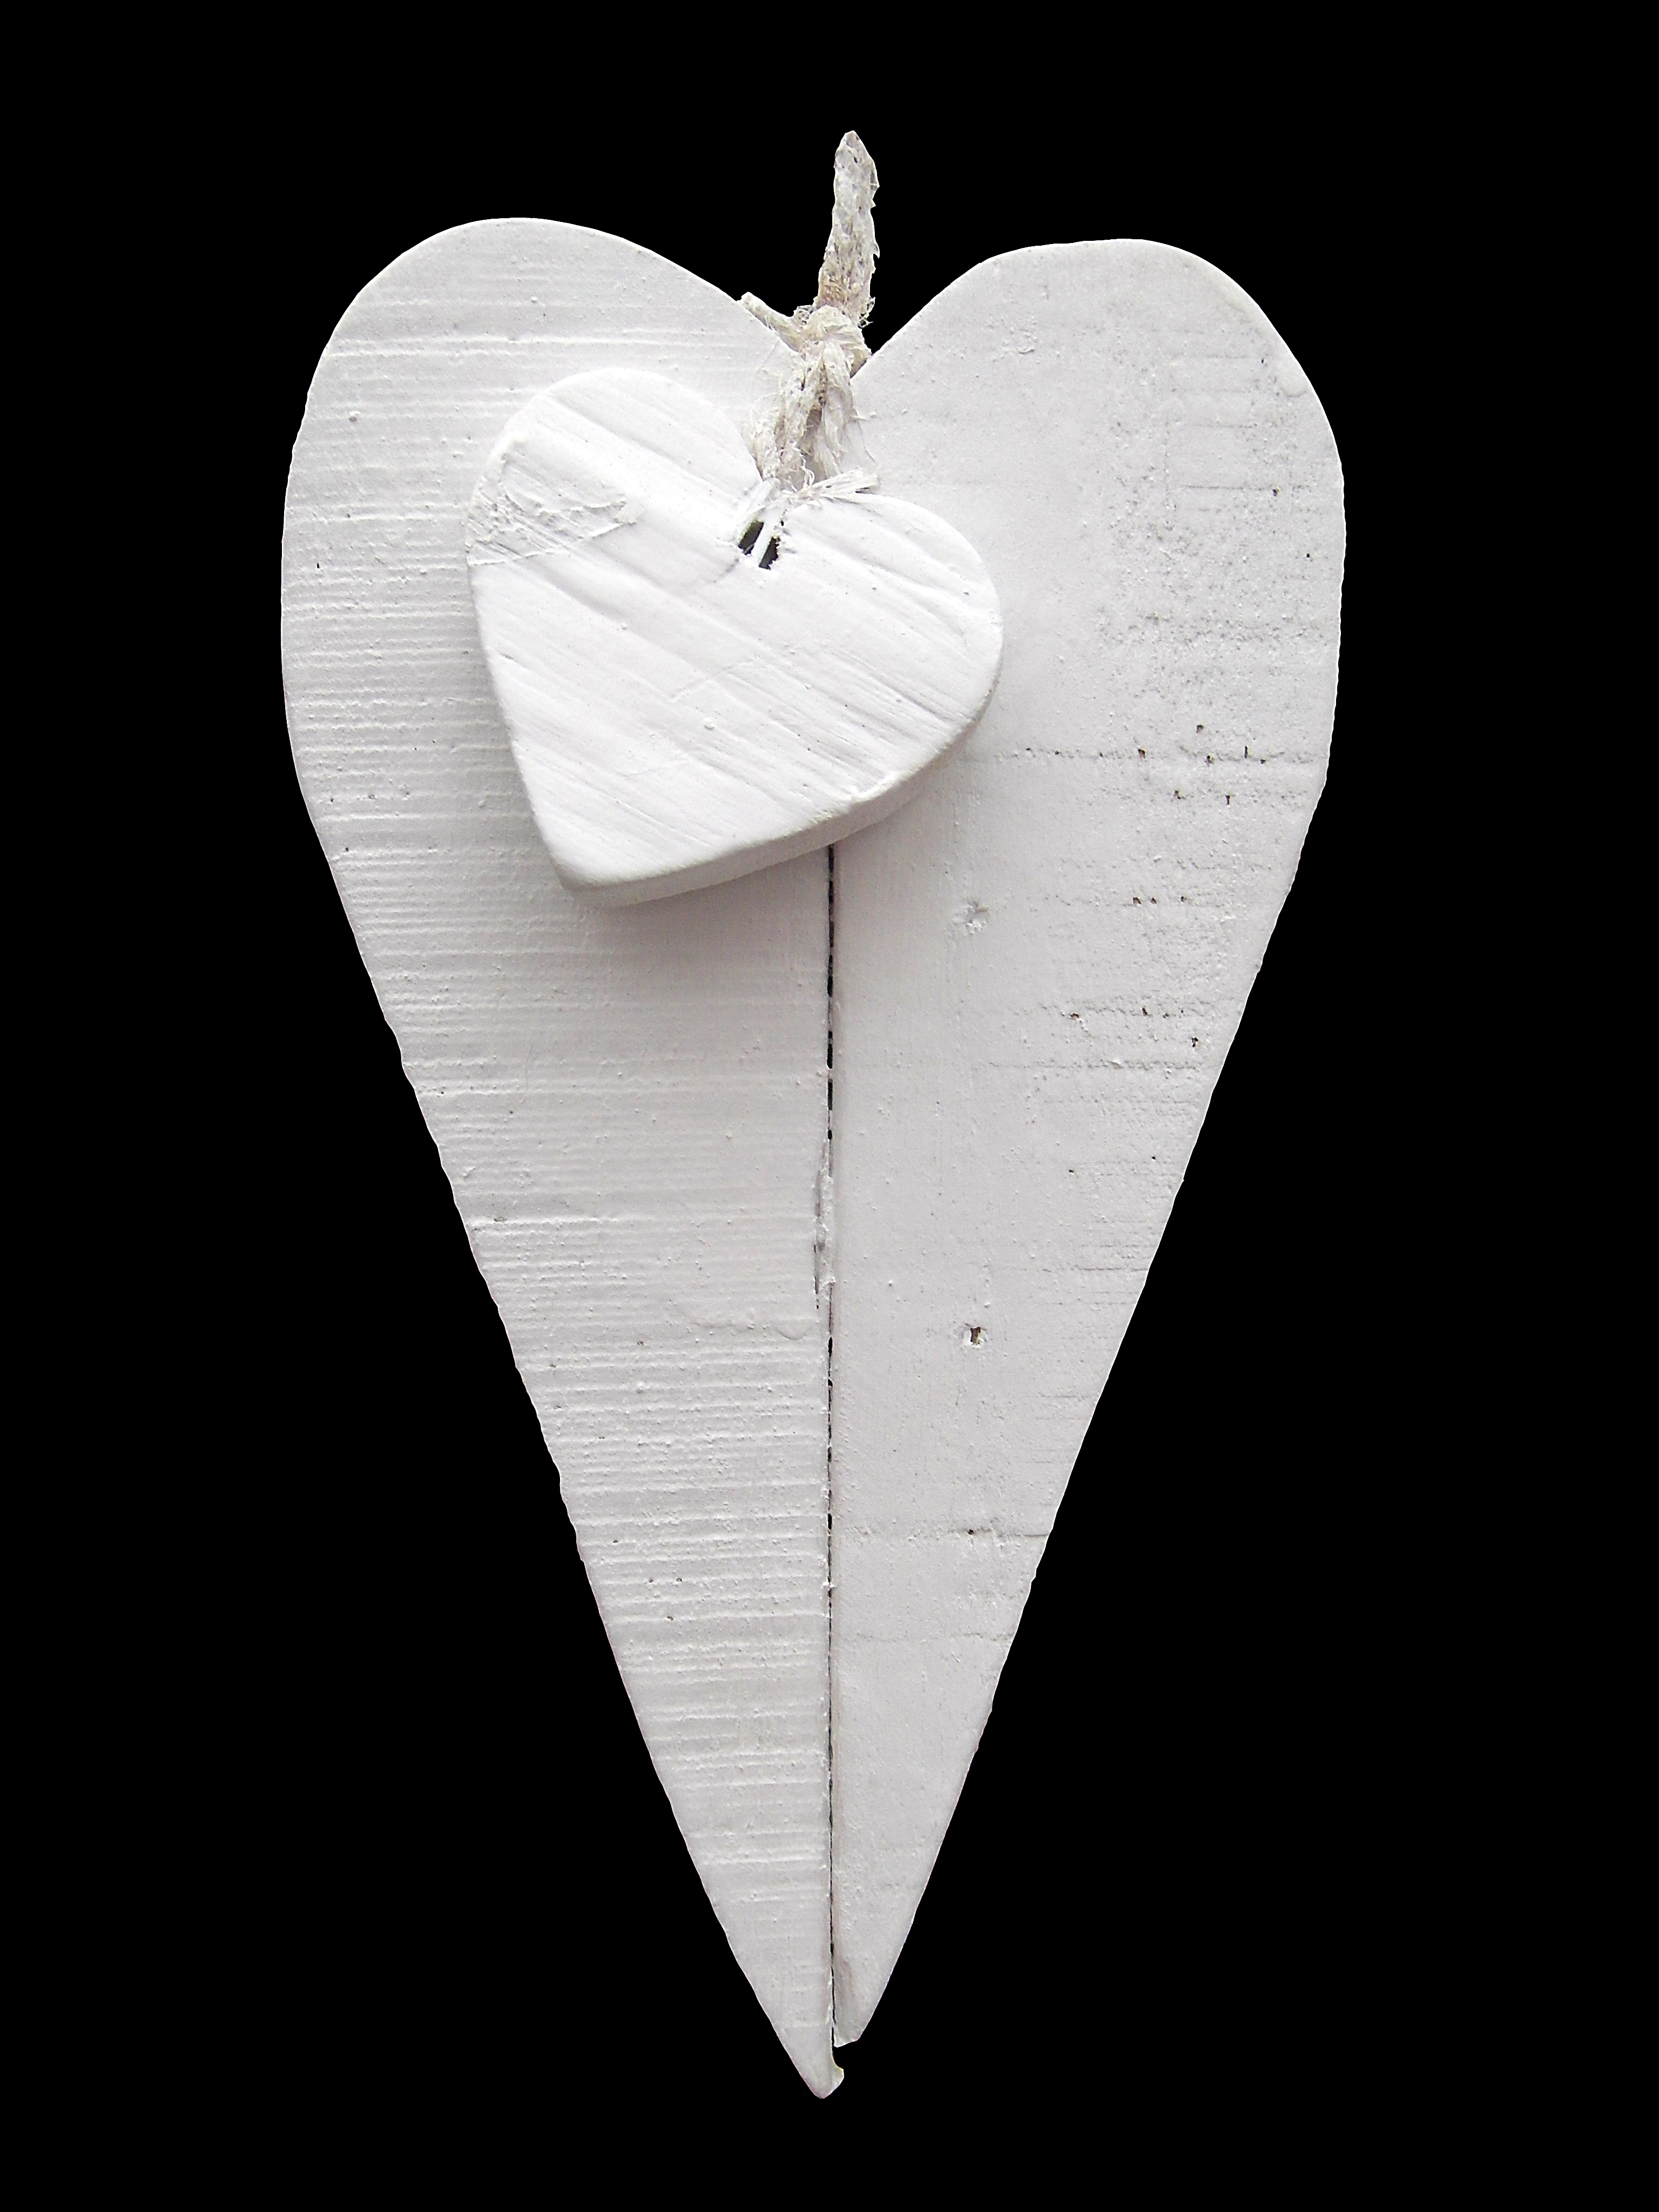
wing, white, leaf, petal, love, heart, decoration, symbol, surfboard, romantic, wedding, wedding day, human body, organ, tooth, luck, feelings, tenderness, autumn decoration, valentine's day, mother's day, surfing equipment and supplies